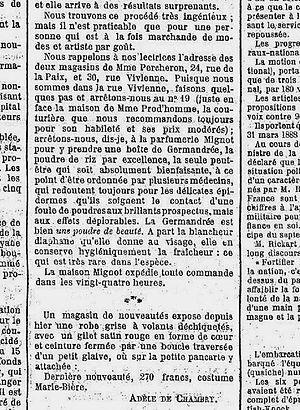
Le Monde et la Mode, article de presse (Avril 1880)
Émile Boucher est un parfumeur chimiste né à Paris en 1842 et décédé le 18 mai 1892.